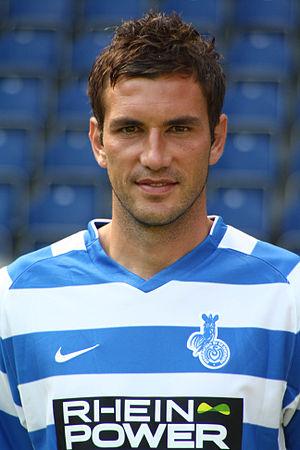
Goran Šukalo est un footballeur international slovène, né le 24 août 1981 à Koper en Yougoslavie qui évolue au poste de milieu relayeur.